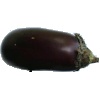
Label: eggplant